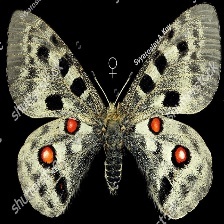
Species: APPOLLO